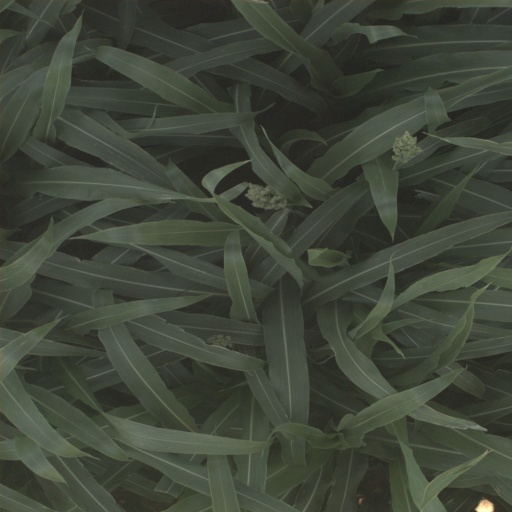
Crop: sorghum